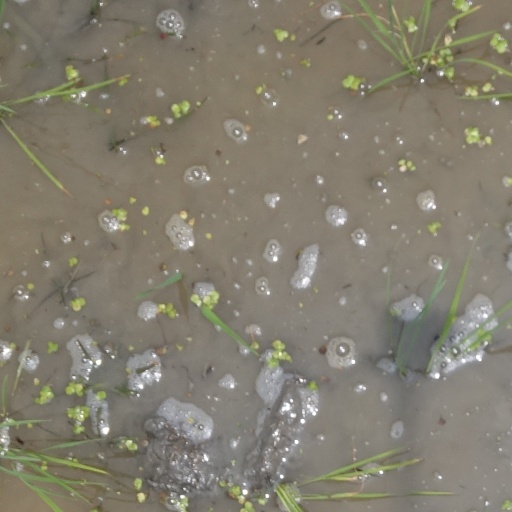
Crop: rice